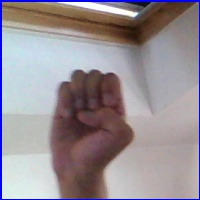
Letra: E